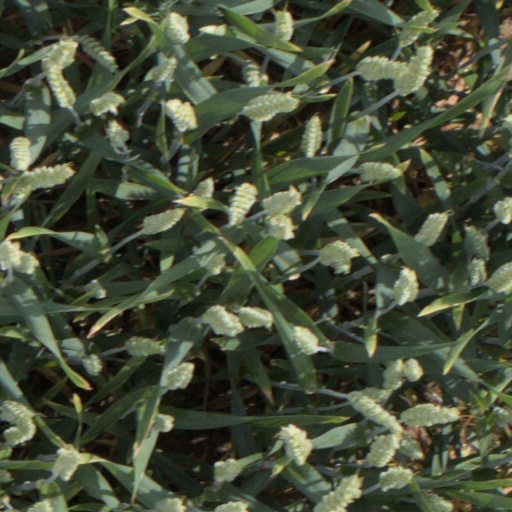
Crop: wheat